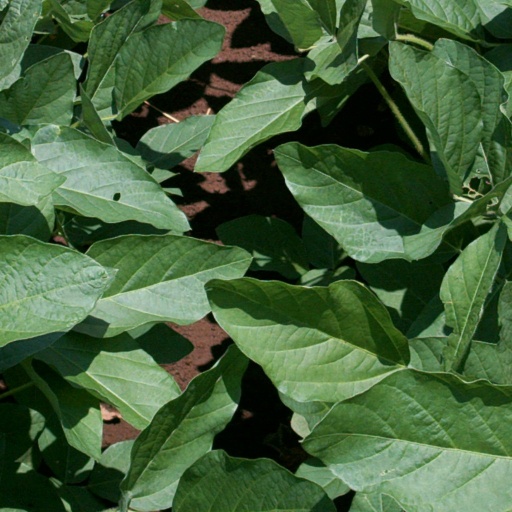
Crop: soybean